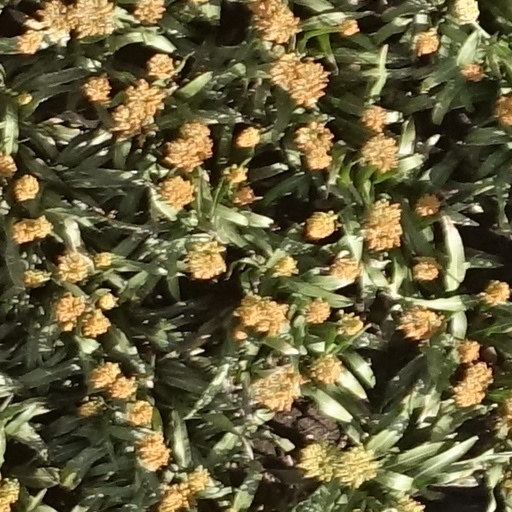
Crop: sorghum